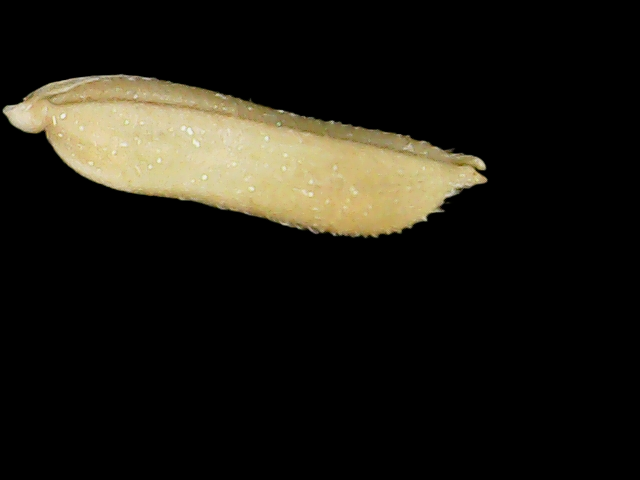
Rice variety: Binadhan19